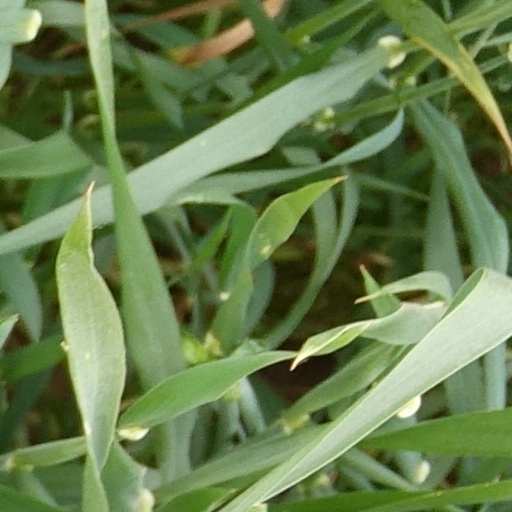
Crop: wheat